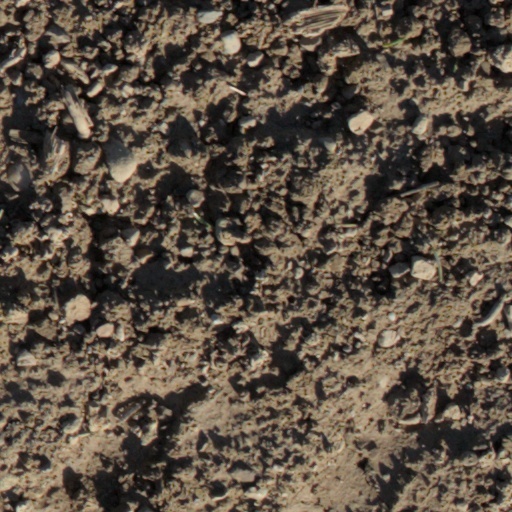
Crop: wheat